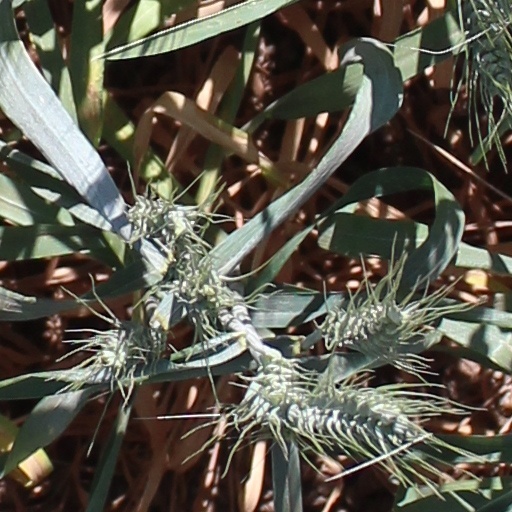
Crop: wheat